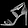
Label: Sandal